Yevgenia Shakhovskaya-Glebova-Streshneva

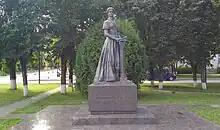
Monument to E. F. Shakhovskaya-Glebova-Streshneva in Shakhovskaya

The village of Shakhovskaya, founded in 1901 in connection with the construction of the was named in honor of Yevgenia. In 2017, a monument was built in her honor in the village.